Lovozero Massif

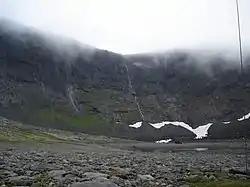

The Lovozero Massif ("Lovozyorskiye Tundry", named after the lake in that area – Lake Lovozero; the region is also known as , "Lovozyorye") is a mountain range located in the center of the Kola Peninsula in Russia, between Lovozero and Lake Umbozero, and constitutes a horseshoe-shaped ridge of picturesque hills, that surround the Seydozero Lake. The slopes are covered mainly with spruce and pine. The highest point is Mount Angvundaschorr (1,120 m). The area around the lake is inhabited by Saami, and many place names are of non-Russian origin.